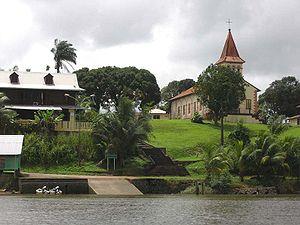
Roura est une commune française, située dans le département de la Guyane.
Le Parc naturel régional de Guyane est un parc naturel régional français créé en 2001 en Guyane. Il se divise en trois parties terrestres et deux portions maritimes, et s'appuie sur le territoire de six communes : Iracoubo, Mana, Ouanary, Roura, Saint-Georges-de-l'Oyapock et Sinnamary.